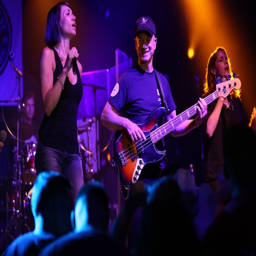
person and actor perform for a roaring crowd during a performance on the stage .